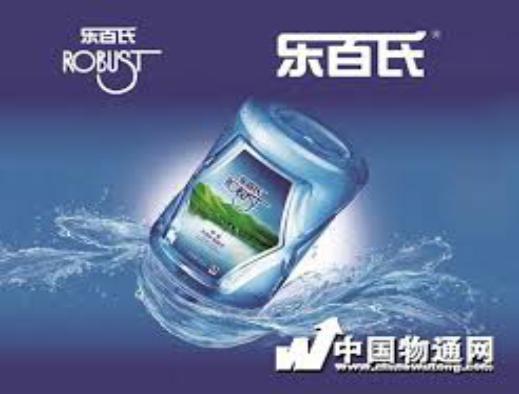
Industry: Food